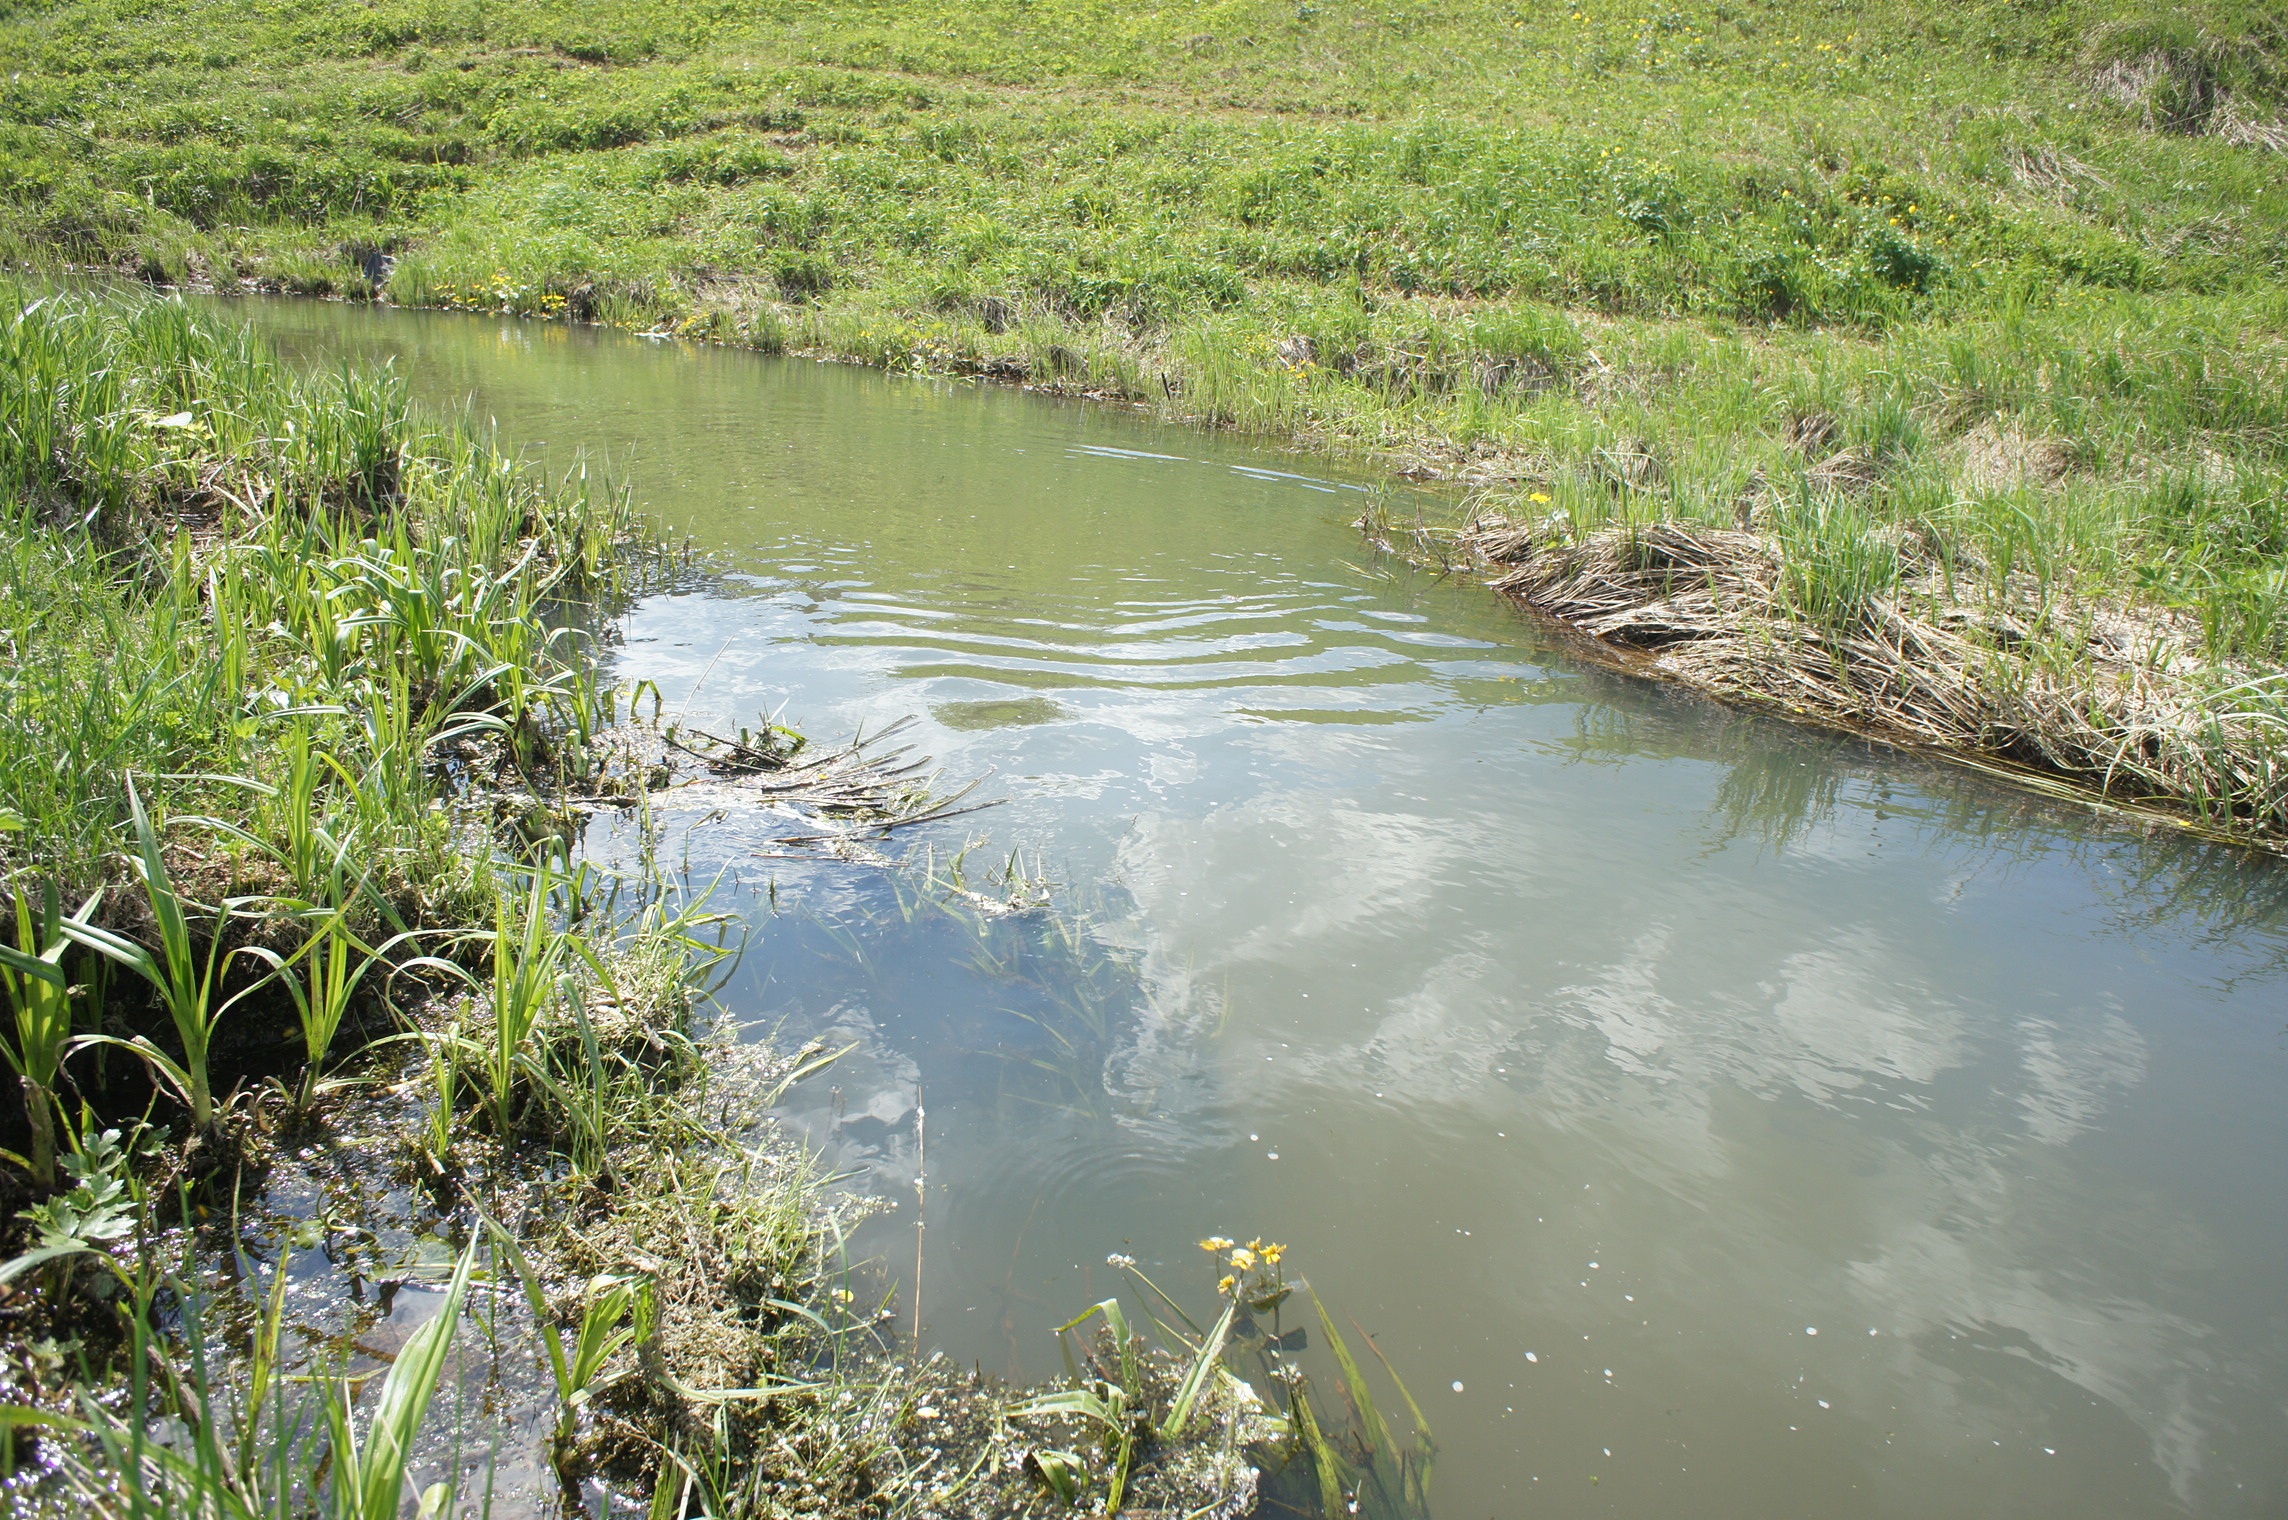
water, nature, grass, creek, marsh, wilderness, river, pond, stream, green, fishing, rapid, reservoir, fish, waterway, body of water, rod, wetland, dacha, habitat, watercourse, landform, small river, fish pond, natural environment, geographical feature